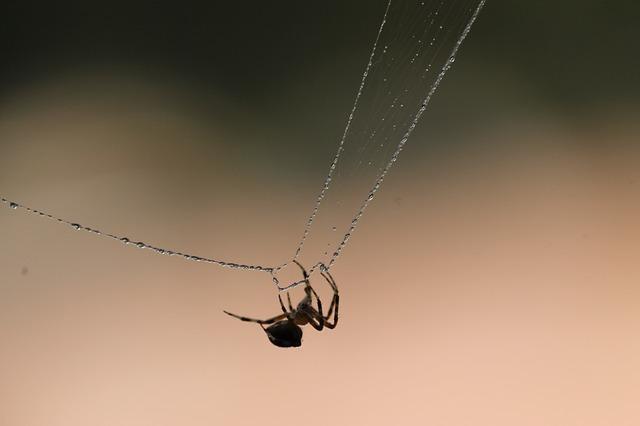
spider